Satsuki Igarashi

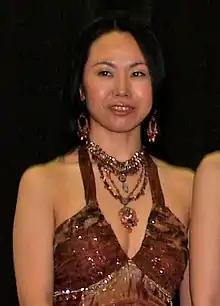
Igarashi at Anime Expo 2006

is a member of the all-female manga-creating team Clamp.